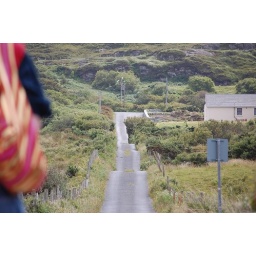
Taking a stroll in Renvyle. This is the road that leads from Renvyle beach towards Renvyle itself.